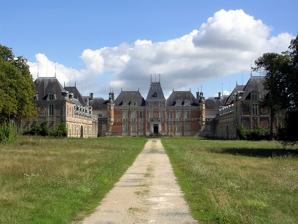
Building: Château de Clermont
Country: France
Year built: 1649
French Château built between 1643 & 1649 For the ruined castle in the commune of Chirens, see Château de Clermont (Isère) . For the castle in the commune of Concorès, see Château de Clermont (Lot) . Château de Clermont, northern aspect The Château de Clermont , built between 1643 and 1649, is located in the commune of Le Cellier , 27 kilometres (17 mi) from Nantes in France . It was owned by the Maupassant family before becoming the property of the actor Louis de Funès . Appearance and architecture The appearance of the château has remained broadly the same since its construction at the time of the regency of Anne of Austria during the minority of Louis XIV . Its southern aspect, which overlooks the river Loire offers a panoramic view over the Pays des Mauges and the Pays de Retz . The northern aspect has a shaded avenue perpendicular to the Paris -Nantes road framed by the original wings of the château. It is surrounded by 3 hectares (7.4 acres) of parkland and a vineyard of 17 hectares (42 acres). Louis de Funès had a rose garden planted, but nothing remains of it today. Château de Clermont shows three major characteristics of the Louis XIII style : pink bricks and masonry which softens the formal lines of the layout distinctive and unique slate roofs of various of the main buildings the central part of the building being used to house the main staircase and dominating the surrounding construction. The large avenue crosses two moats and brings visitors in the central courtyard flanked by the wings. Wings The two wings contained the servants rooms: sleeping quarters, stables, and greenhouses, placed where they could be watched by the master of the house. Where the wings join the main body of the house are the kitchens on the right and on the left the chapel, the altar still displaying its original retable . From the centre of the wings arched passages arched lead out: on the right to the gardens and on the left to the farmyard. The two entrances provide both convenience and break the monotony of the formal lines. A gallery  runs along the first floor of the right-hand wing. The wings of Clermont are very different from those of other châteaux from the same period of the 17th century. Up until 1624, wings were designed to be of the same or very similar height to that of the main house, so the courtyard was enclosed on three sides, an echo of the former defensive role of castles. The Rocher-Portail , near Fougères , is a rare intact example of this kind of architecture. Clermont is one of the last châteaux to have wings attached to the central building in this fashion. They are, however, smaller, lower and have an Italian influence, natural enough at a time when many French architects were studying in Rome and Venice . Clermont was completed just before 1650, the year when, following the trend started by the builders of Vaux-le-Vicomte and François Mansart at the Château de Beaumesnil , the central bodies of the majority of new castles started to be built separated from the wings. Mixture of styles Southern aspect of the château In a design that was, at the time, very modern, there are a number of features that are reminiscent of older architecture: corbelling is used on both the northern and southern sides, and on the Loire side machicolations are utilised to support the high roofs. Regardless of their architectural heritage, overall the features blend to a harmonious whole. History The château was inherited by the de Funès family from an aunt, the Countess of Maupassant. It was built by the Chenu de Clermont, a family of important military administrators. René Chenu , (1599–1672) was a long-time governor of the fortified towns of Oudon and Champtoceaux which dominated the Loire upstream. His son Hardy Chenu (1621–1683) was in charge of the fortifications, cities, castles and fortified towns of Brittany . The Chenu were vassals of the House of Condé , who had many holdings in the west of France, and this feudal relationship, so strong under Ancien Régime , was increased by a strong personal friendship. Rene Chenu was the contemporary and loyal ally of Henry II de Bourbon, prince de Condé . The birth and death of Hardy Chenu coincide with those of Louis II de Bourbon-Condé , the Grand Condé, whom he served. It is traditionally held that one of the Chenu, either the father or the son, saved the life of their master, and that Clermont was constructed to express his recognition of the act. In any case, the construction of Clermont, with its imposing proportions, testifies to some princely expenditure. The Château de Clermont was built shortly after the Battle of Rocroi (19 May 1643), where the Grand Condé, saved the throne of the enfant Louis XIV and merited a considerable reward. It reflects enthusiasm of a period filled with glory. For 30 years the château was the property of French comedian Louis de Funès . In 2013 the mansion was converted to a museum dedicated to the life and times of Funès. The museum was closed in 2016. See also List of castles in France References Jean de la Robrie, extract from Vielles Maisons Françaises , number 49, July 1971 Authority control databases International VIAF Geographic Mérimée 47°19′31″N 1°20′2″W / 47.32528°N 1.33389°W / 47.32528; -1.33389